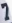
Number: 7